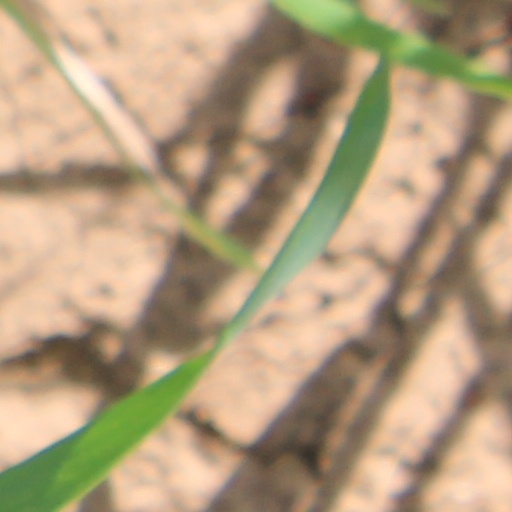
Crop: wheat